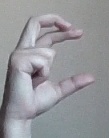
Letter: thal